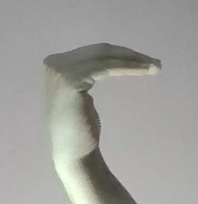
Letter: haa